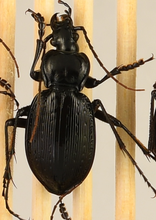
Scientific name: Carabus goryi
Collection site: Mountain Lake Biological Station NEON (MLBS), plot MLBS_009